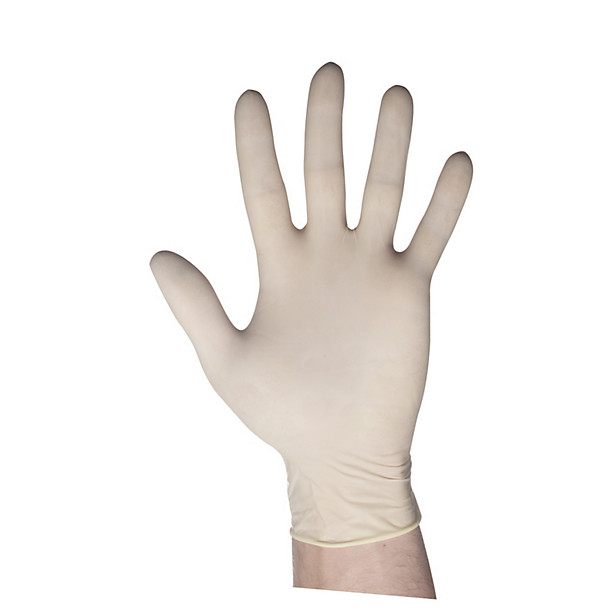
Label: trash